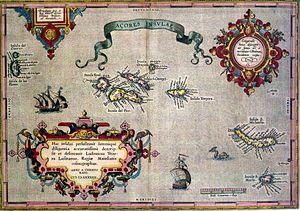
Luís Teixeira, en activité entre 1564 et 1613, était un mathématicien et cartographe portugais.